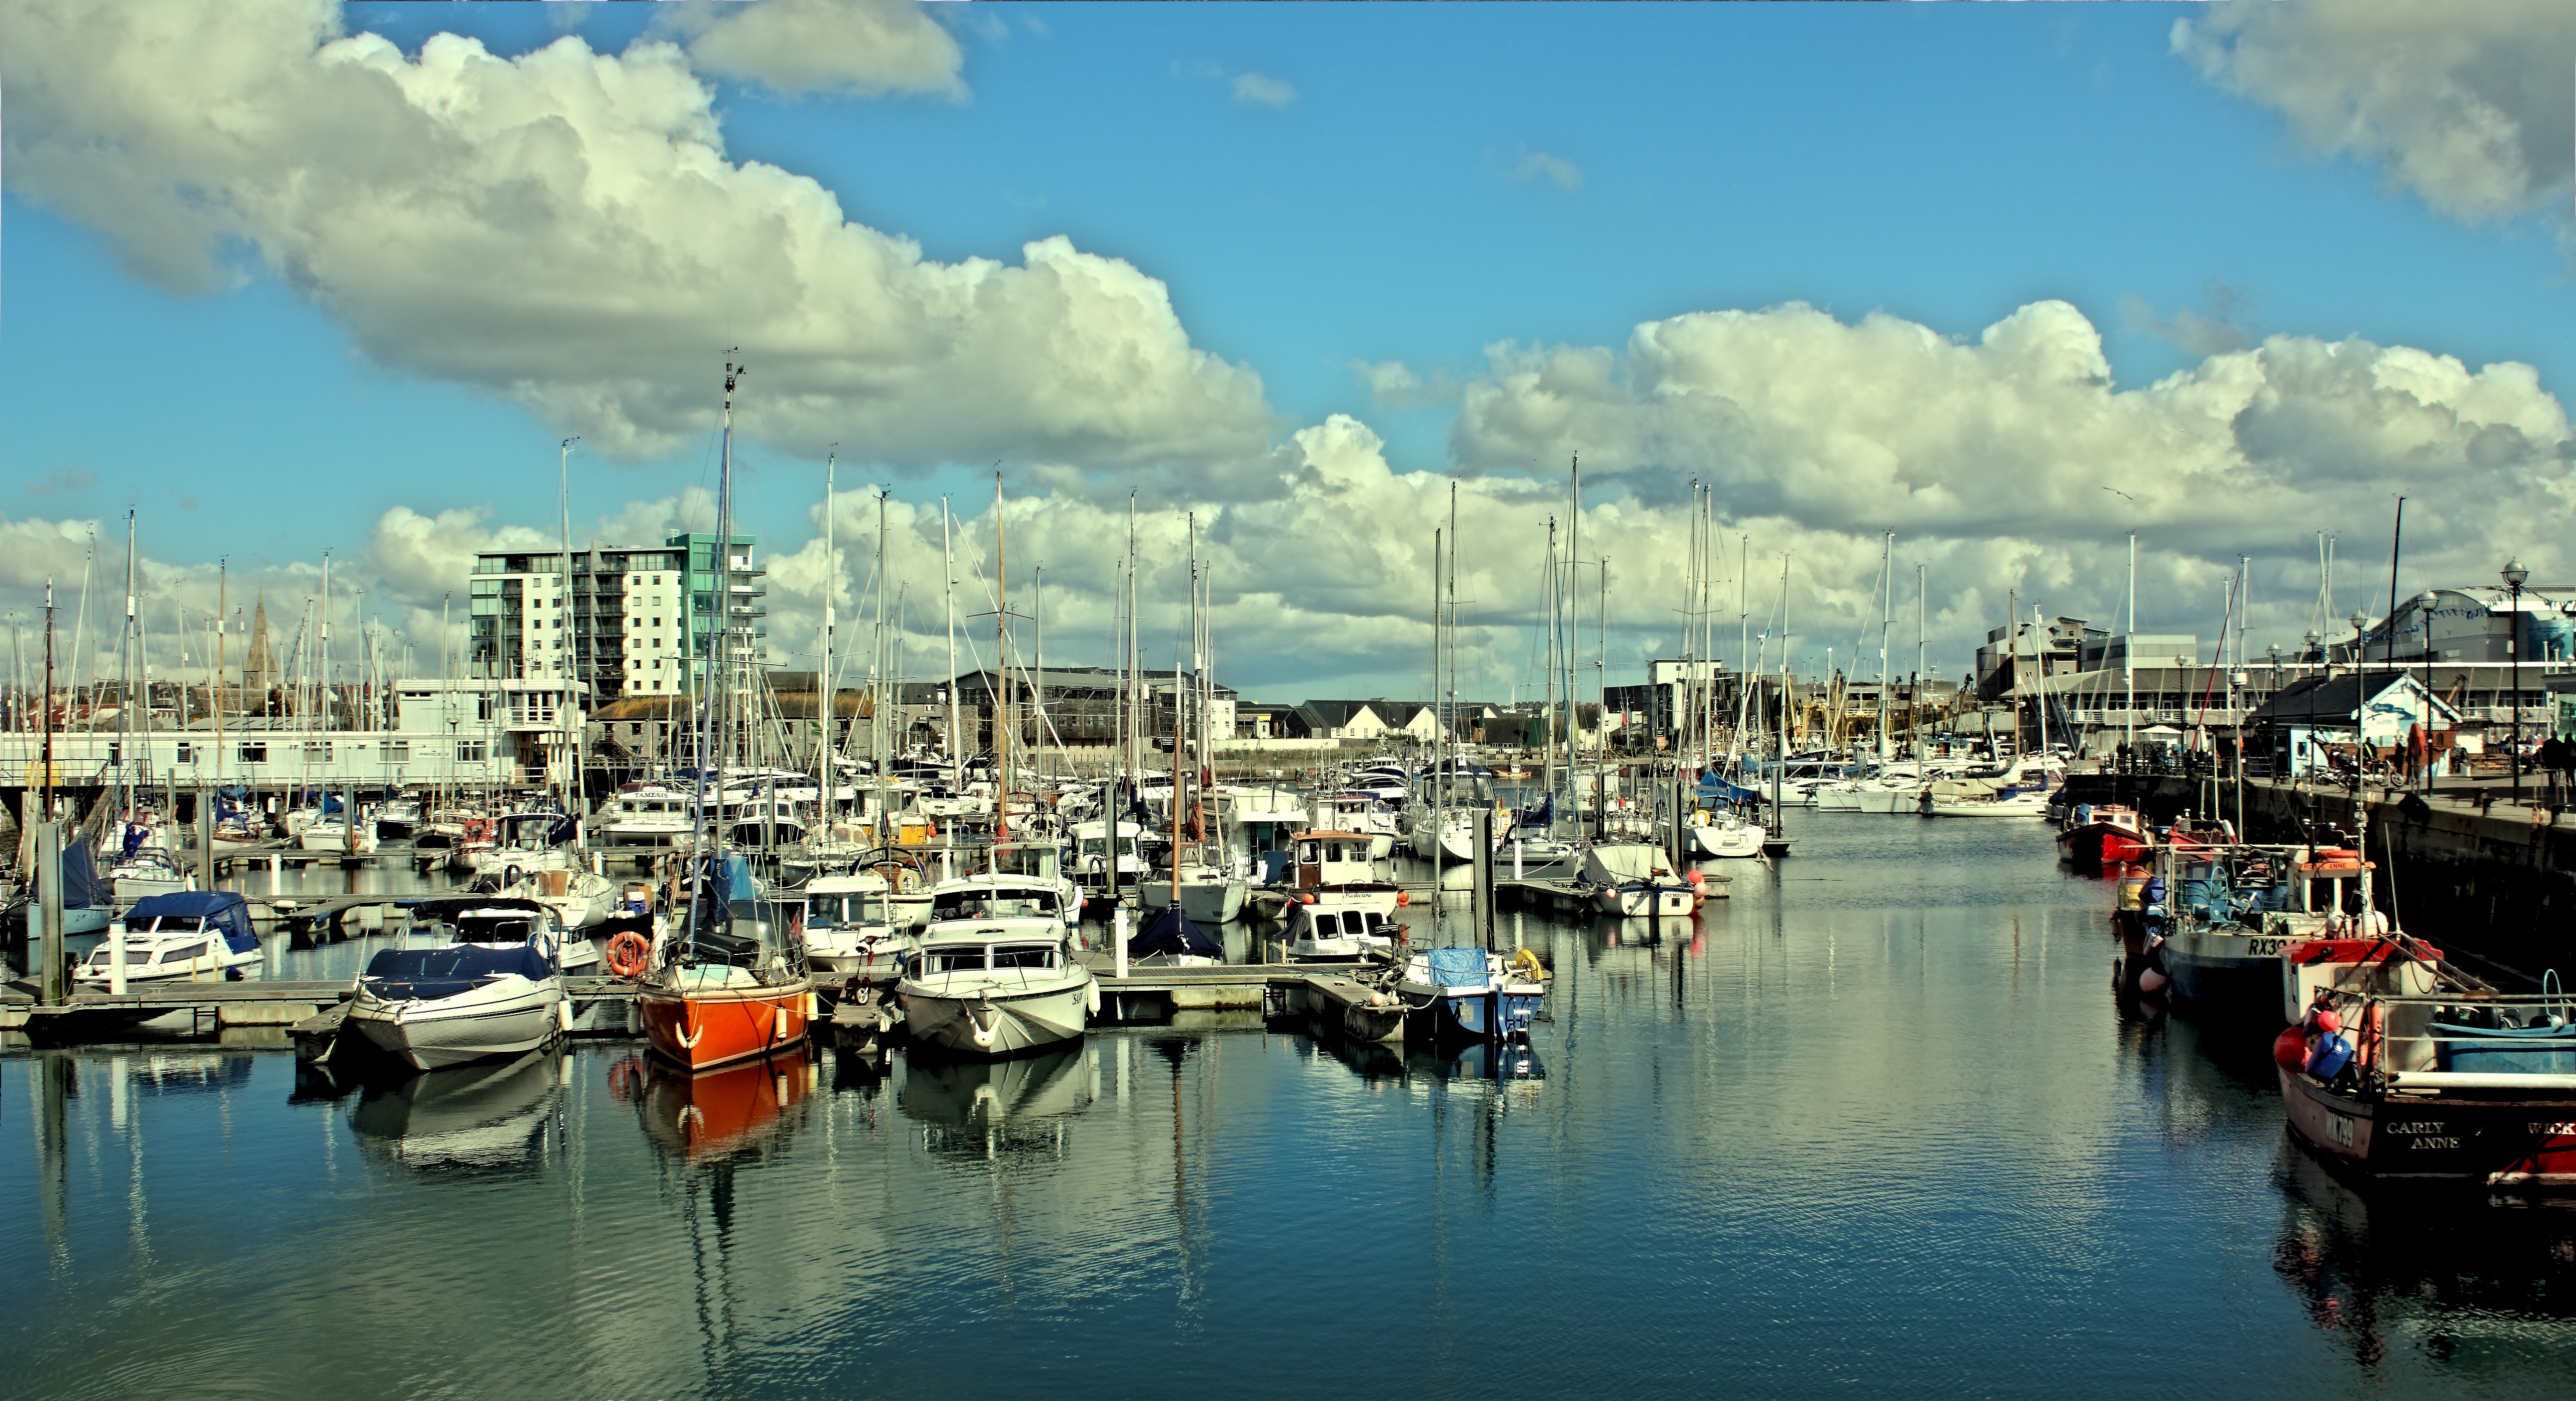
sea, coast, water, ocean, dock, sky, boat, coastal, canal, ship, cityscape, summer, travel, seaside, transportation, transport, reflection, vessel, vehicle, holiday, harbor, blue, marina, port, lifestyle, sailboat, waterway, sail boat, england, nautical, boats, sail, marine, channel, plymouth, shipping, maritime, devon, yachts, yachting, hoe